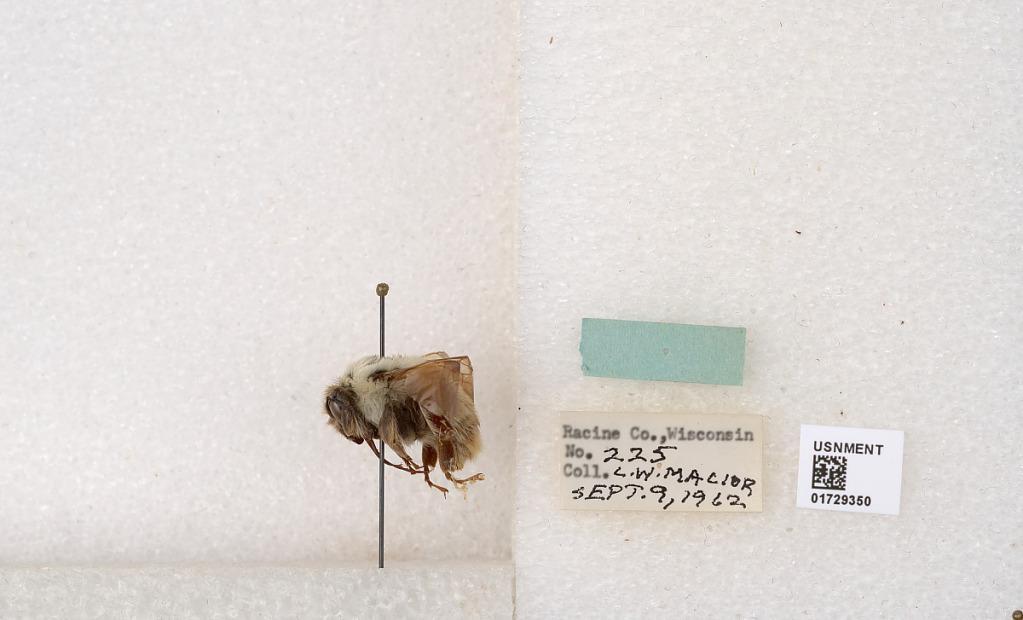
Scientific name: Bombus (Separatobombus) griseocollis (De Geer)
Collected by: L. Macior
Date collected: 1962-9-9
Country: United States
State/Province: Wisconsin
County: Racine
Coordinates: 42.7299, -87.8123